Darko Todorović

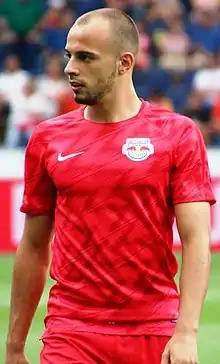
Todorović with Red Bull Salzburg in 2018

Darko Todorović (born 5 May 1997) is a Bosnian professional footballer who plays as a right-back for Russian Premier League club Akhmat Grozny.